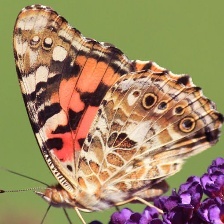
Species: PAINTED LADY
Butterfly family (ImageNet category): admiral